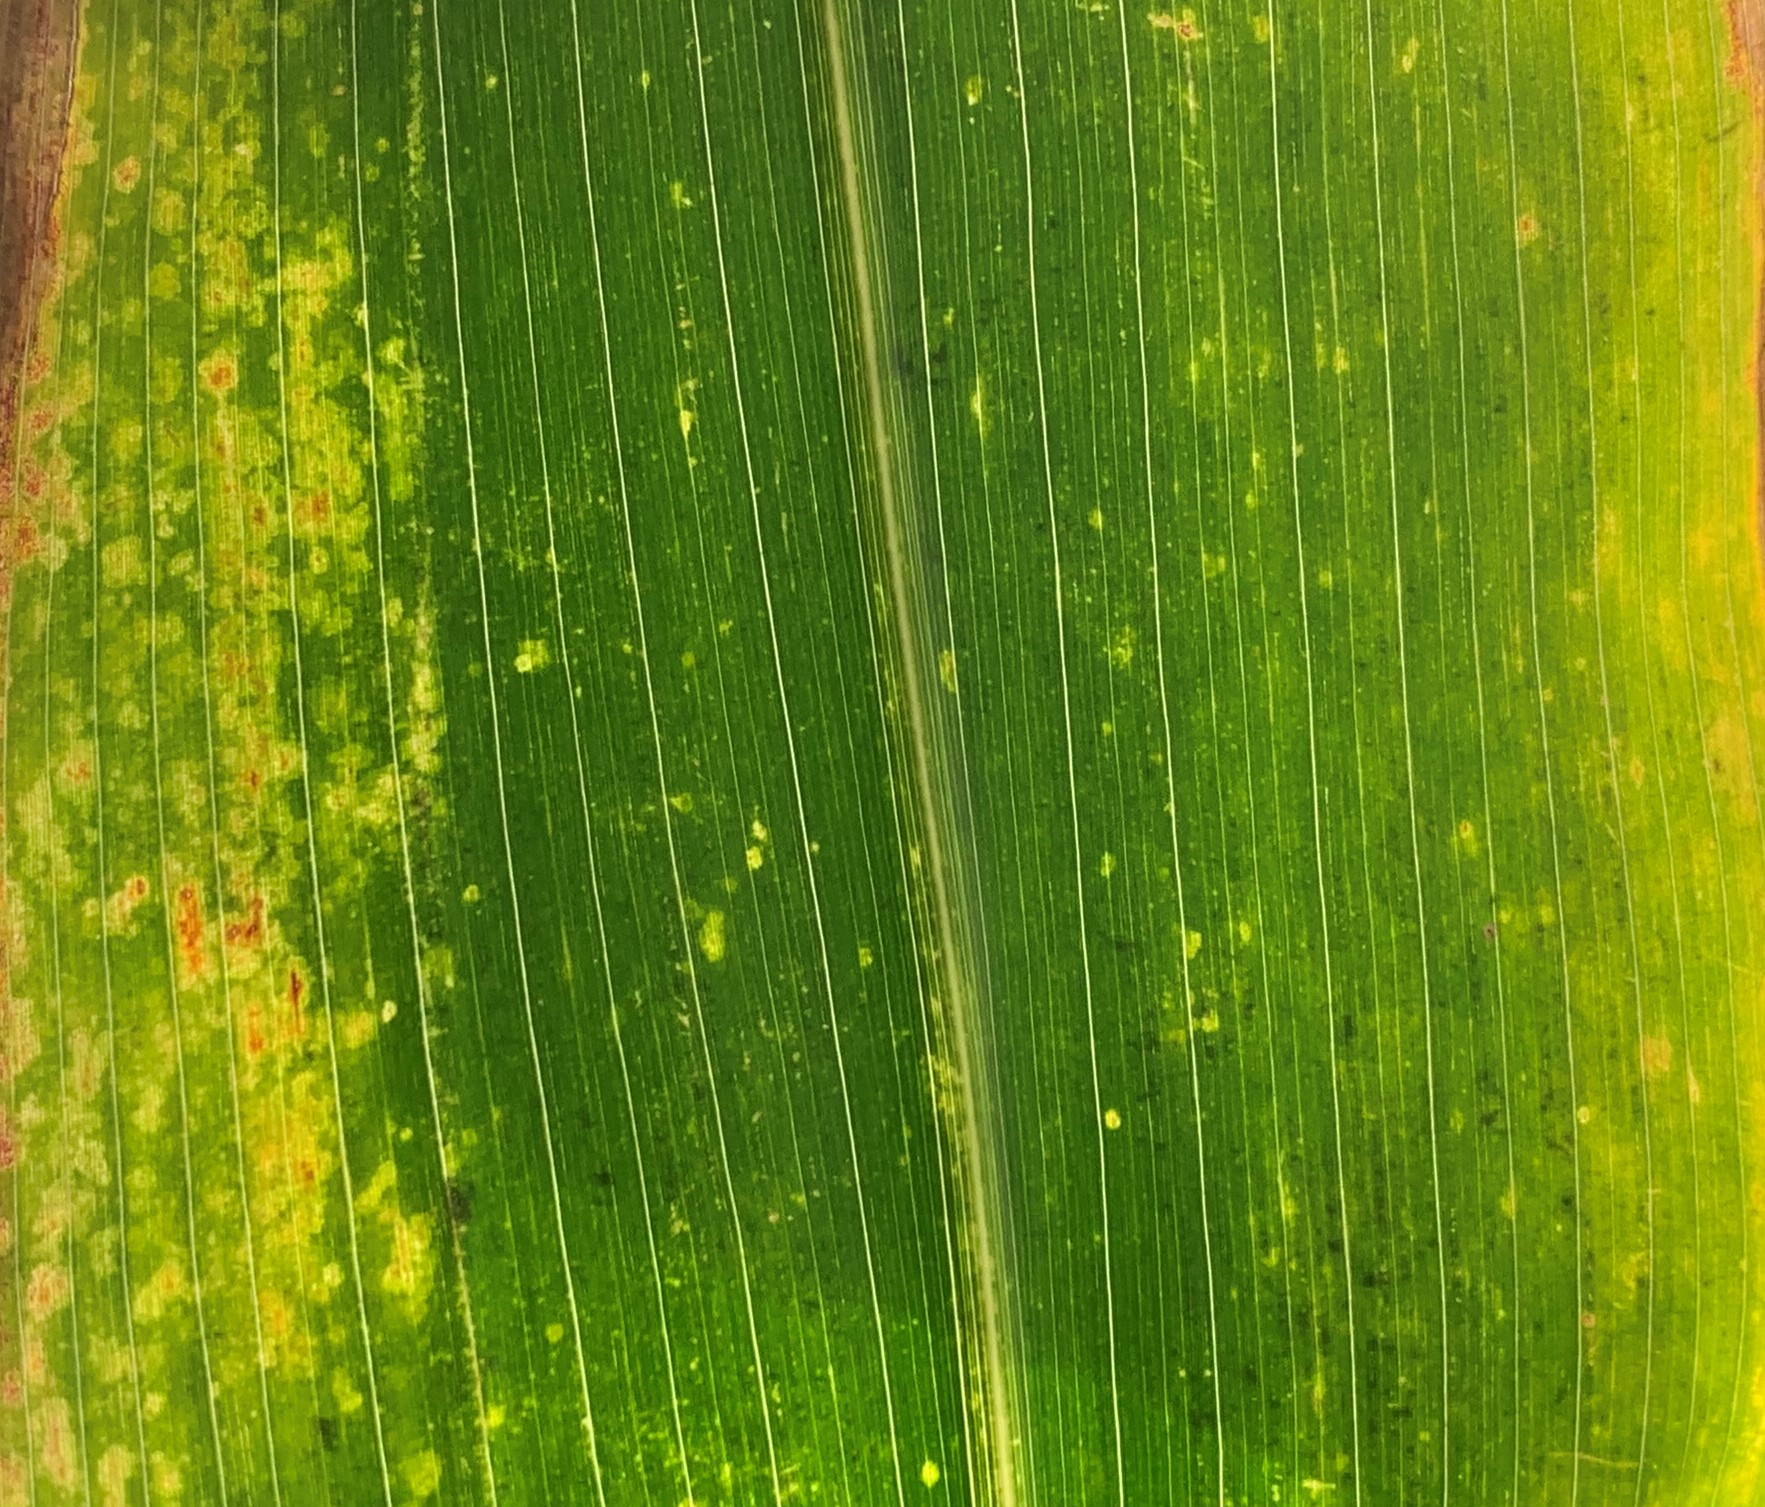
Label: MLN